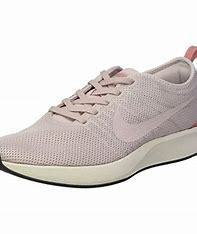
Brand: Nike
Model: Dualtone Racer